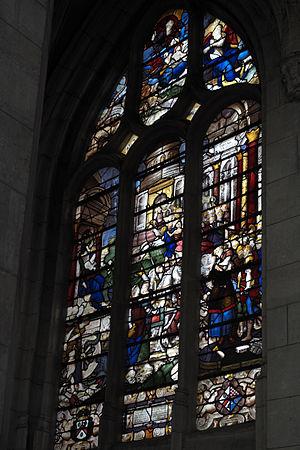
Les vitraux de l'église Sainte-Foy de Conches-en-Ouche, dans le département de l'Eure, constituent un ensemble important d'œuvres datant pour la plupart du milieu de XVIᵉ siècle. La nef de l'église comporte huit travées ; les fenêtres des sept premières sont, de part et d'autre, décorés de riches verrières. Le chœur est à sept pans, et chacune de ses ouvertures porte un vitrail.